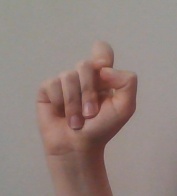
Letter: fa